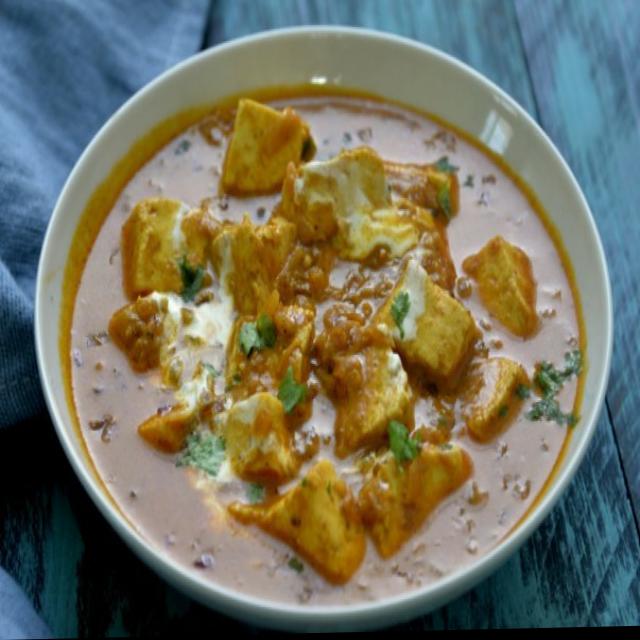
Dish: shahi_paneer